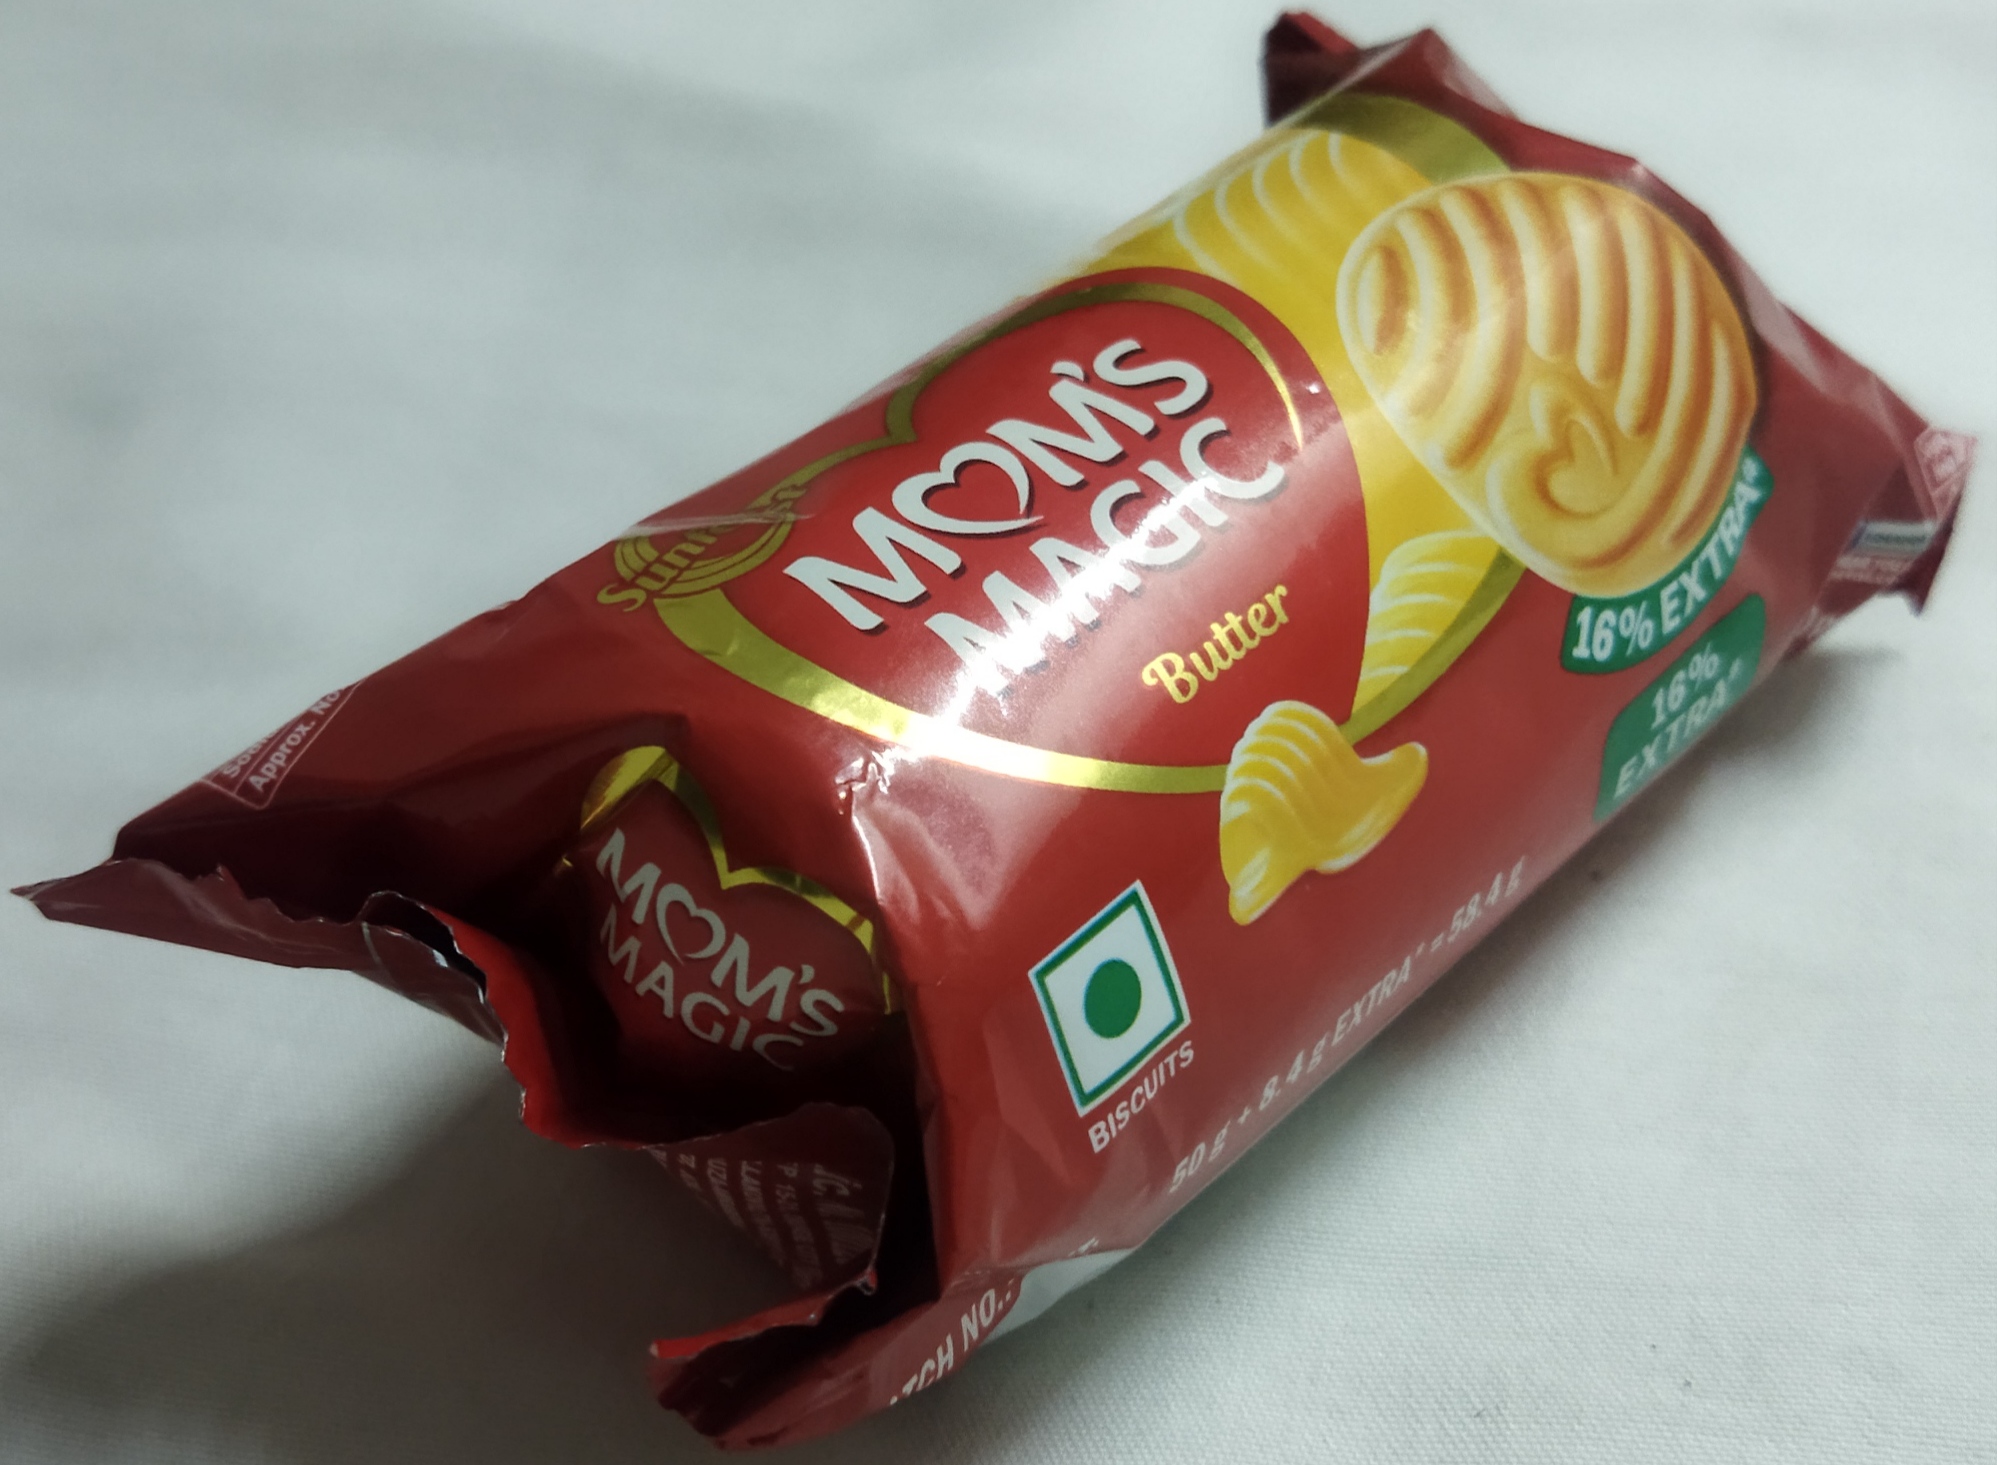
Label: plastics